Georg Zoëga

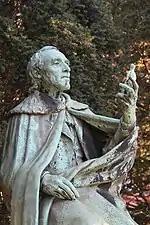
Georg Zoëga statue at Ny Carlsberg Glyptotek

On his way home in 1784, Zoëga heard in Paris of the political overthrow of his patron Høegh-Guldberg. He therefore returned to Rome and took up permanent abode in that city. He had before this catalogued and exhaustively described Cardinal Borgia's extensive collection of coins and Coptic manuscripts. The prelate now gave him strong support and Pope Pius VI granted him annual support. With the aid of influential friends, he received permanent assistance from Denmark, and in 1790 was made an honorary member of the Royal Danish Academy of Fine Arts in Copenhagen. When his patron, Cardinal Borgia, was exiled from Rome in 1798, Zoëga, grateful for the cardinal's hospitality to Danes who had gone to Rome, obtained a pension for Borgia from the state revenues of Denmark.